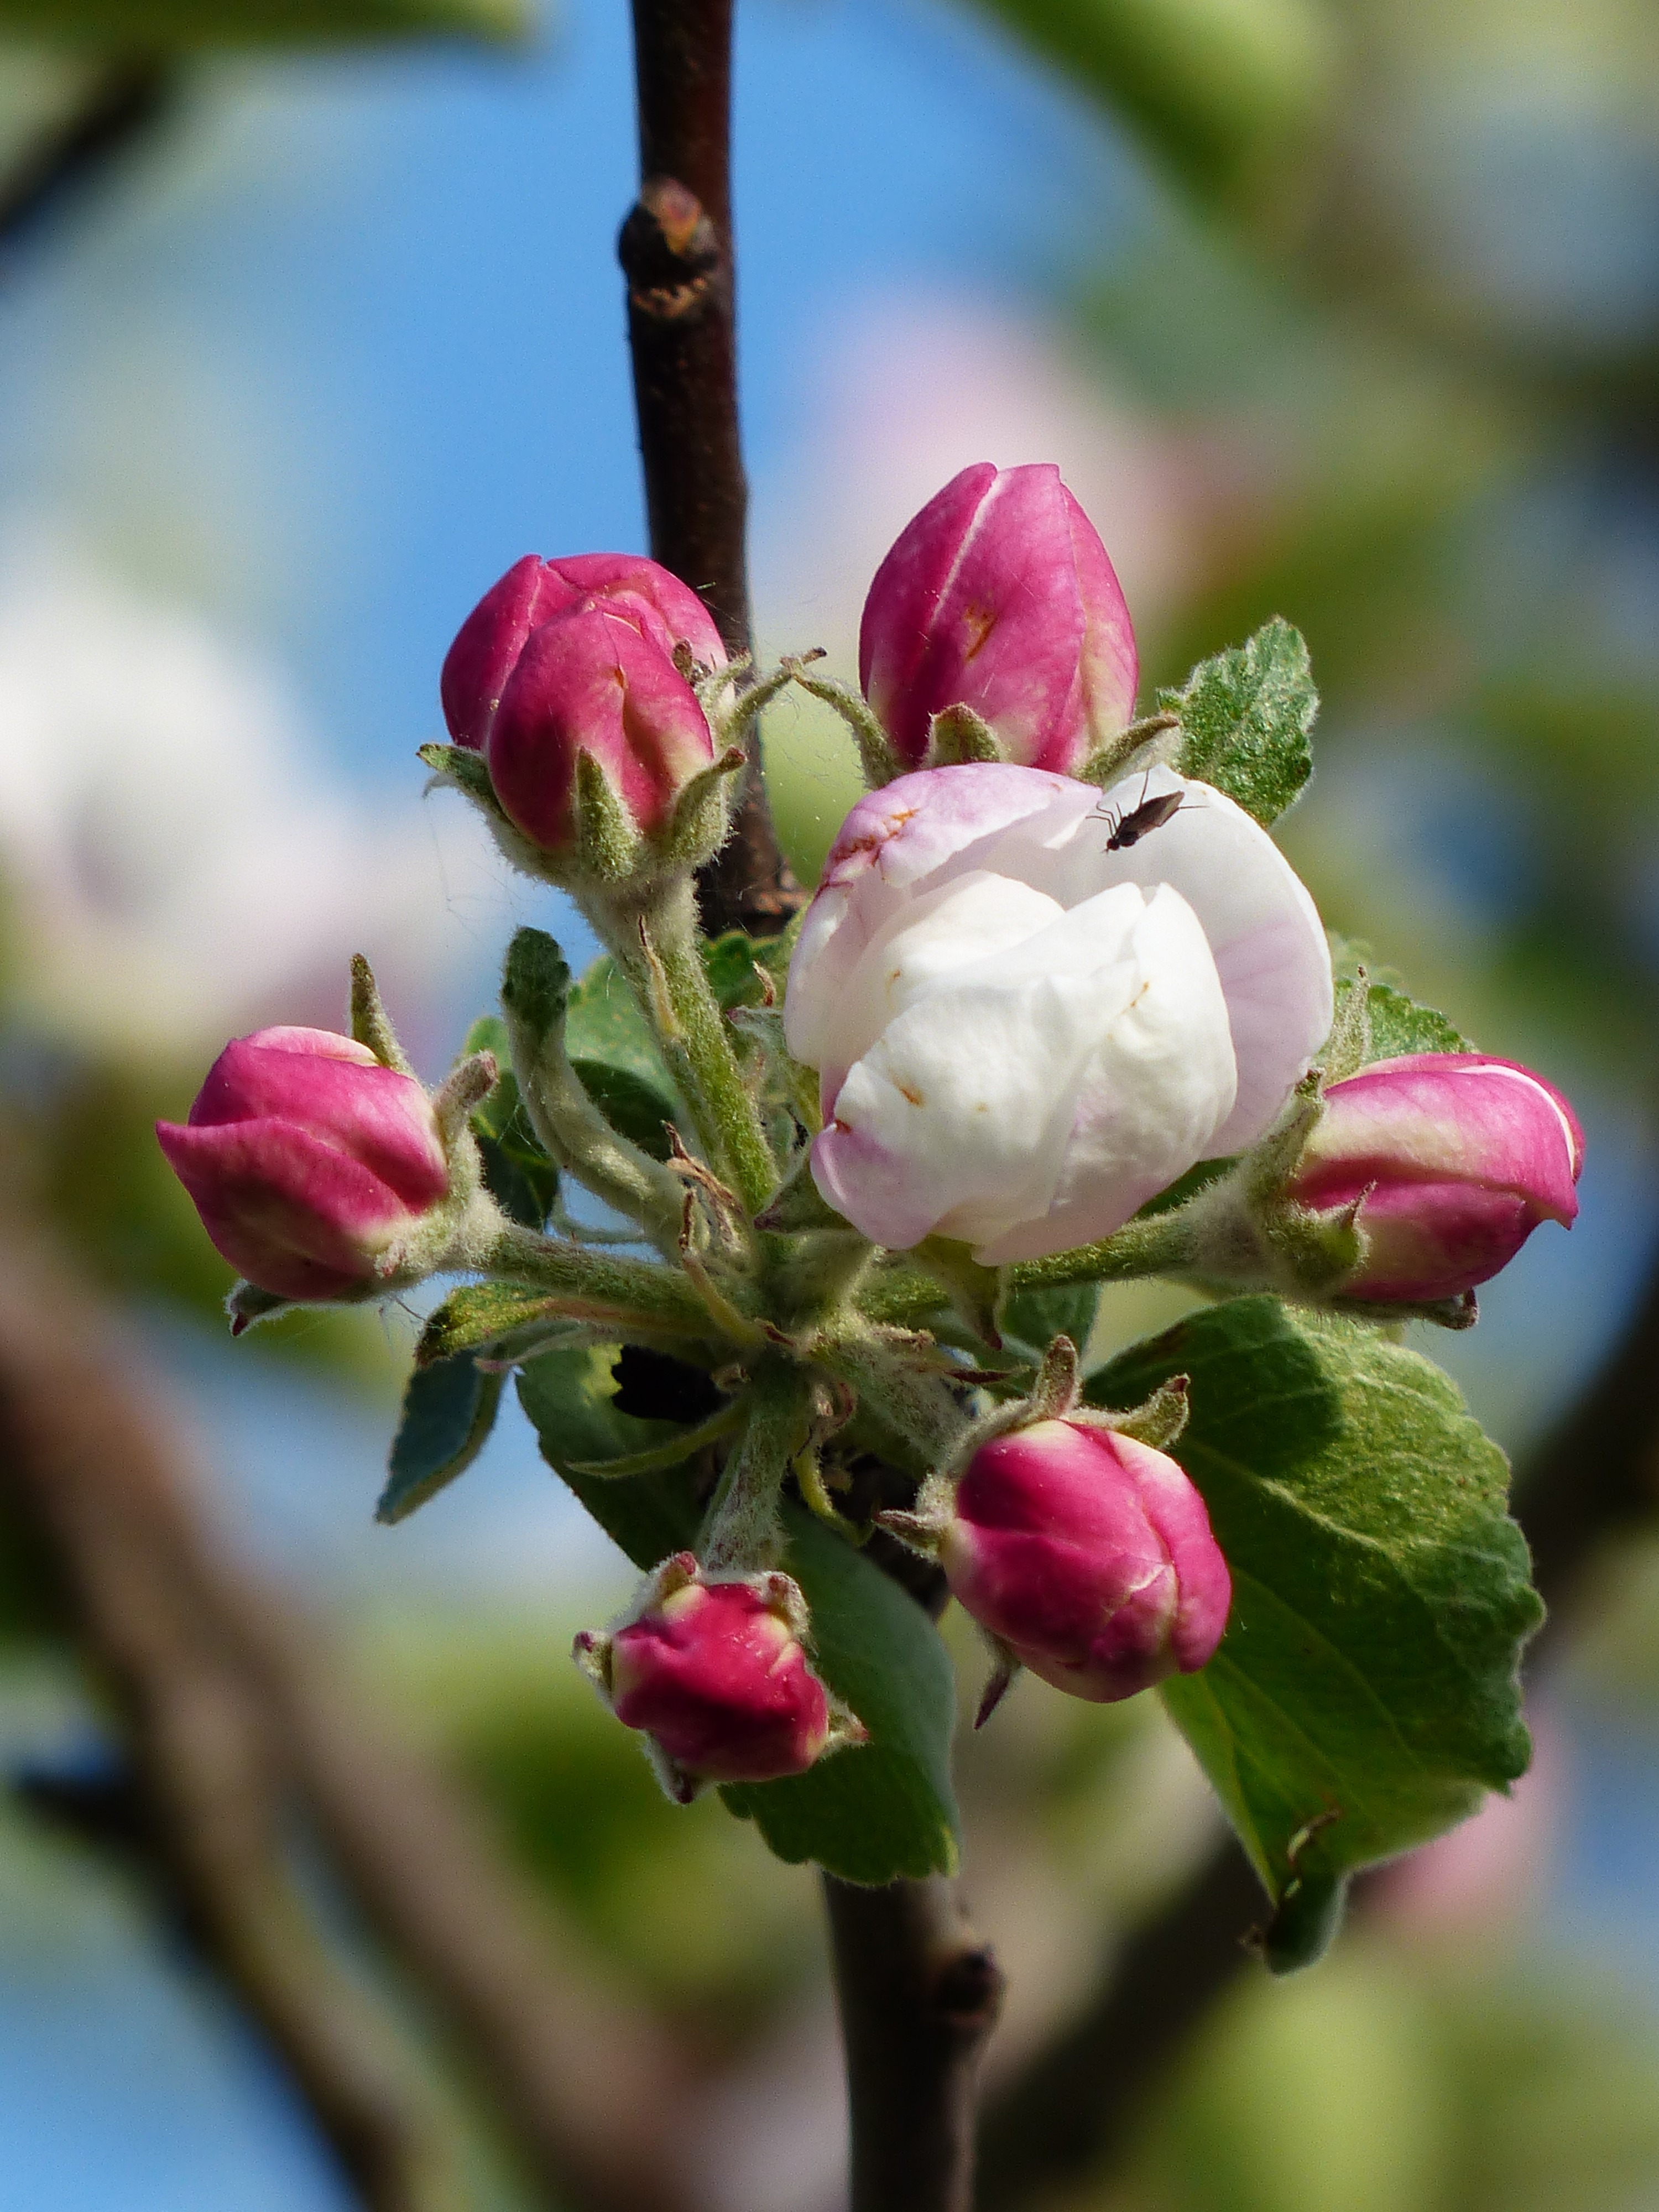
branch, blossom, plant, white, flower, petal, bloom, produce, botany, pink, flora, wildflower, leaves, shrub, large, bud, apple tree, macro photography, apple blossom, apple tree flowers, kernobstgewaechs, rose greenhouse, flowering plant, rosaceae, malus, land plant